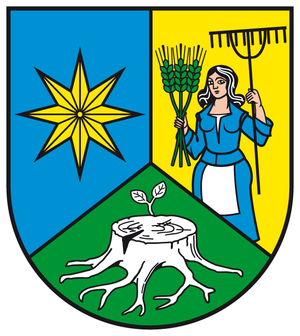
Altenhausen est une commune d'Allemagne de l'arrondissement de Börde en Saxe-Anhalt. La municipalité comprend les localités d'Altenhausen, d'Ivenrode et de Emden. Sa population était de 1 128 habitants au 31 décembre 2008.